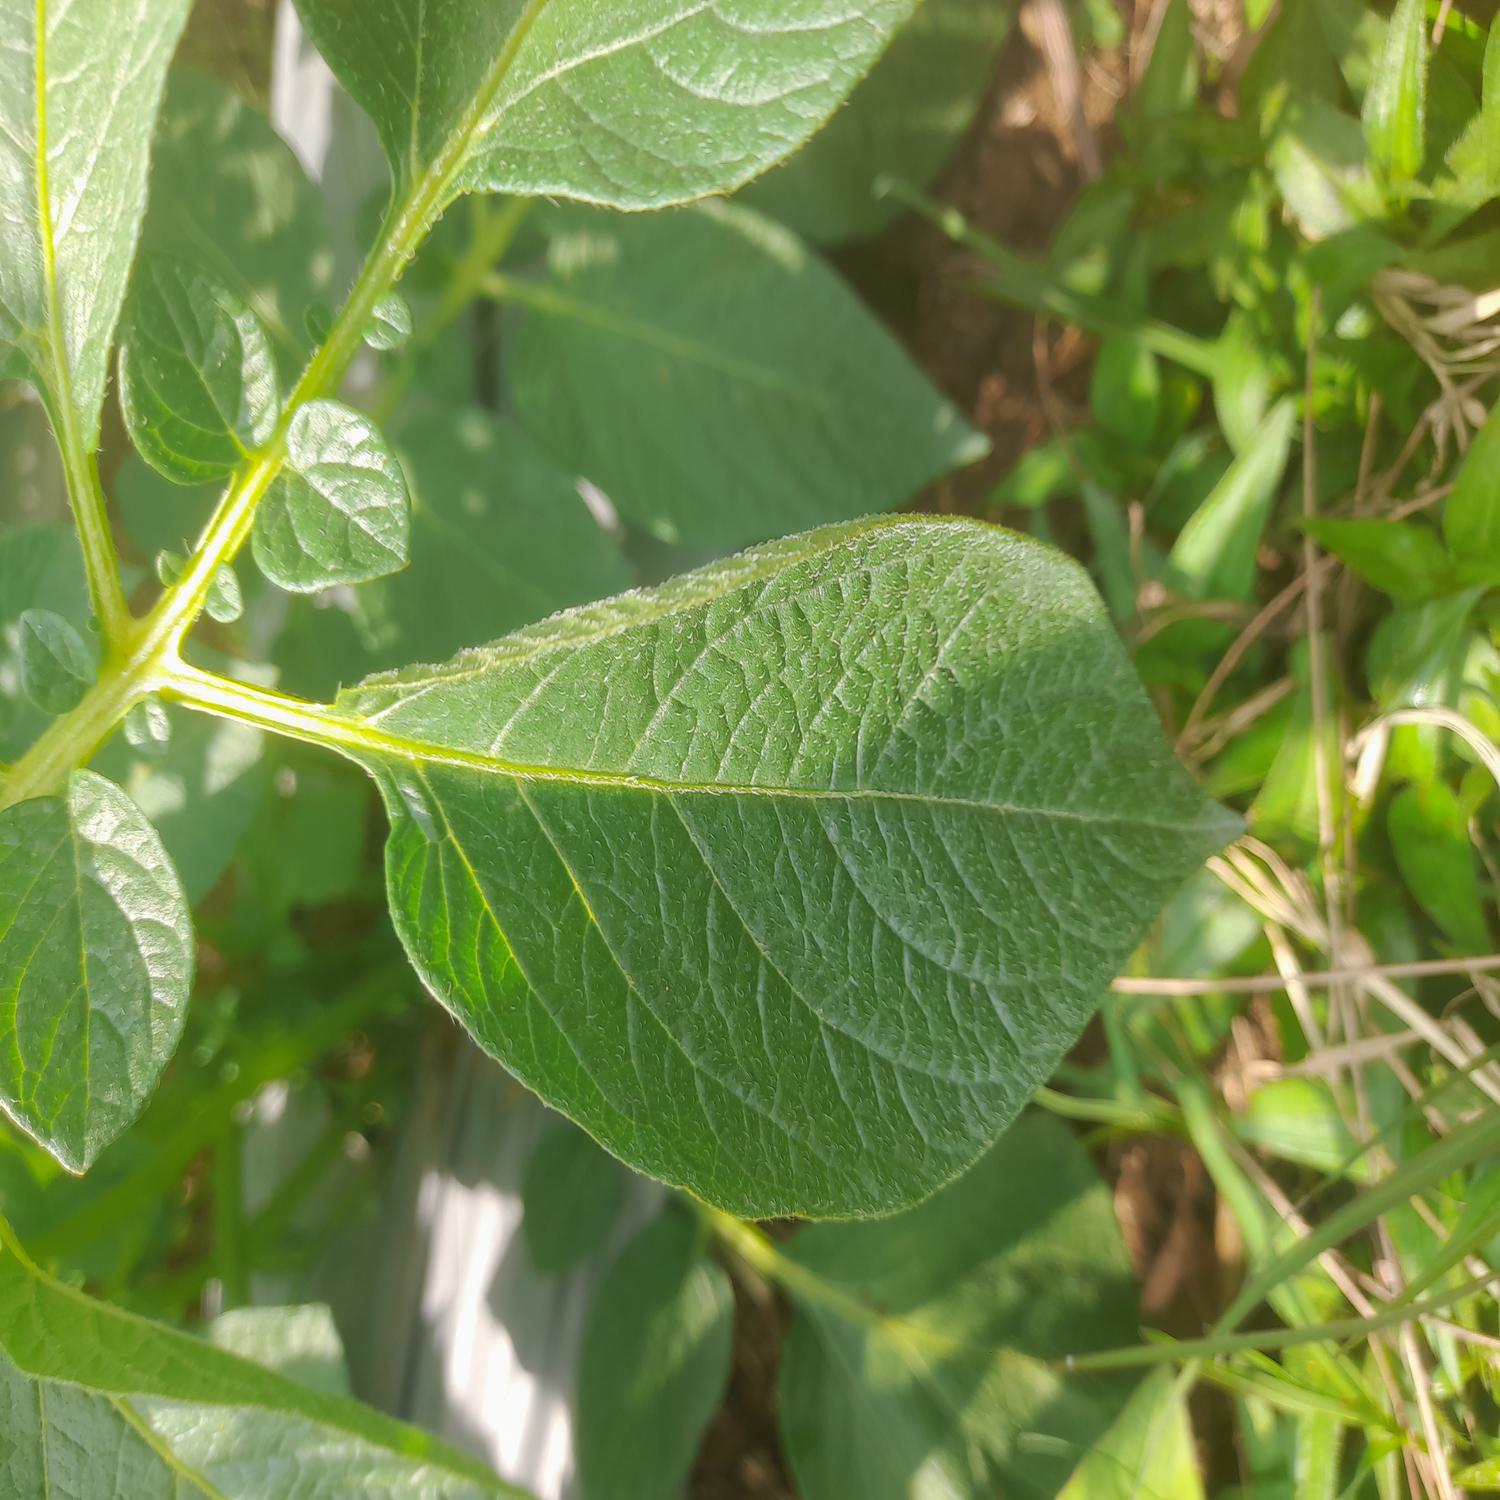
Label: Healthy